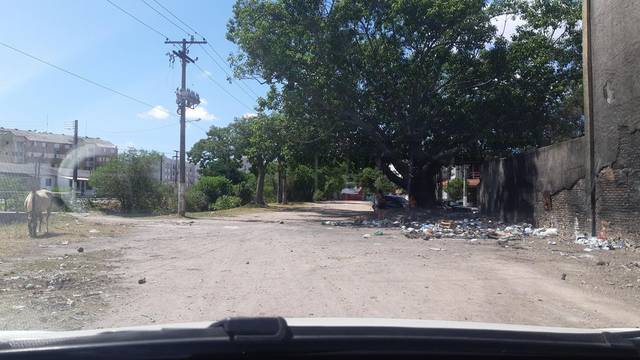
Region: Brazil
Coordinates: -31.778, -52.328